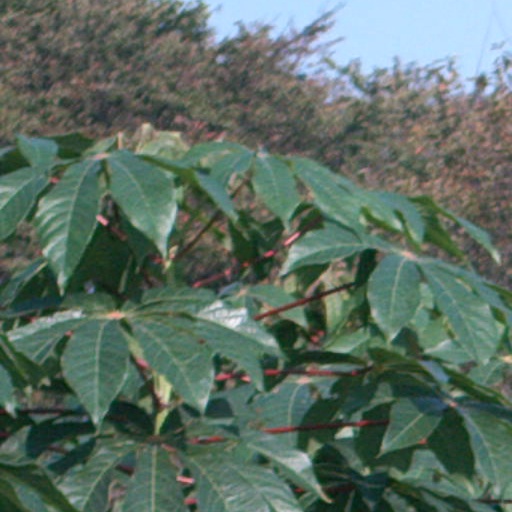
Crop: cassava